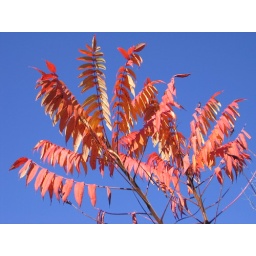
Red leaves in a blue sky